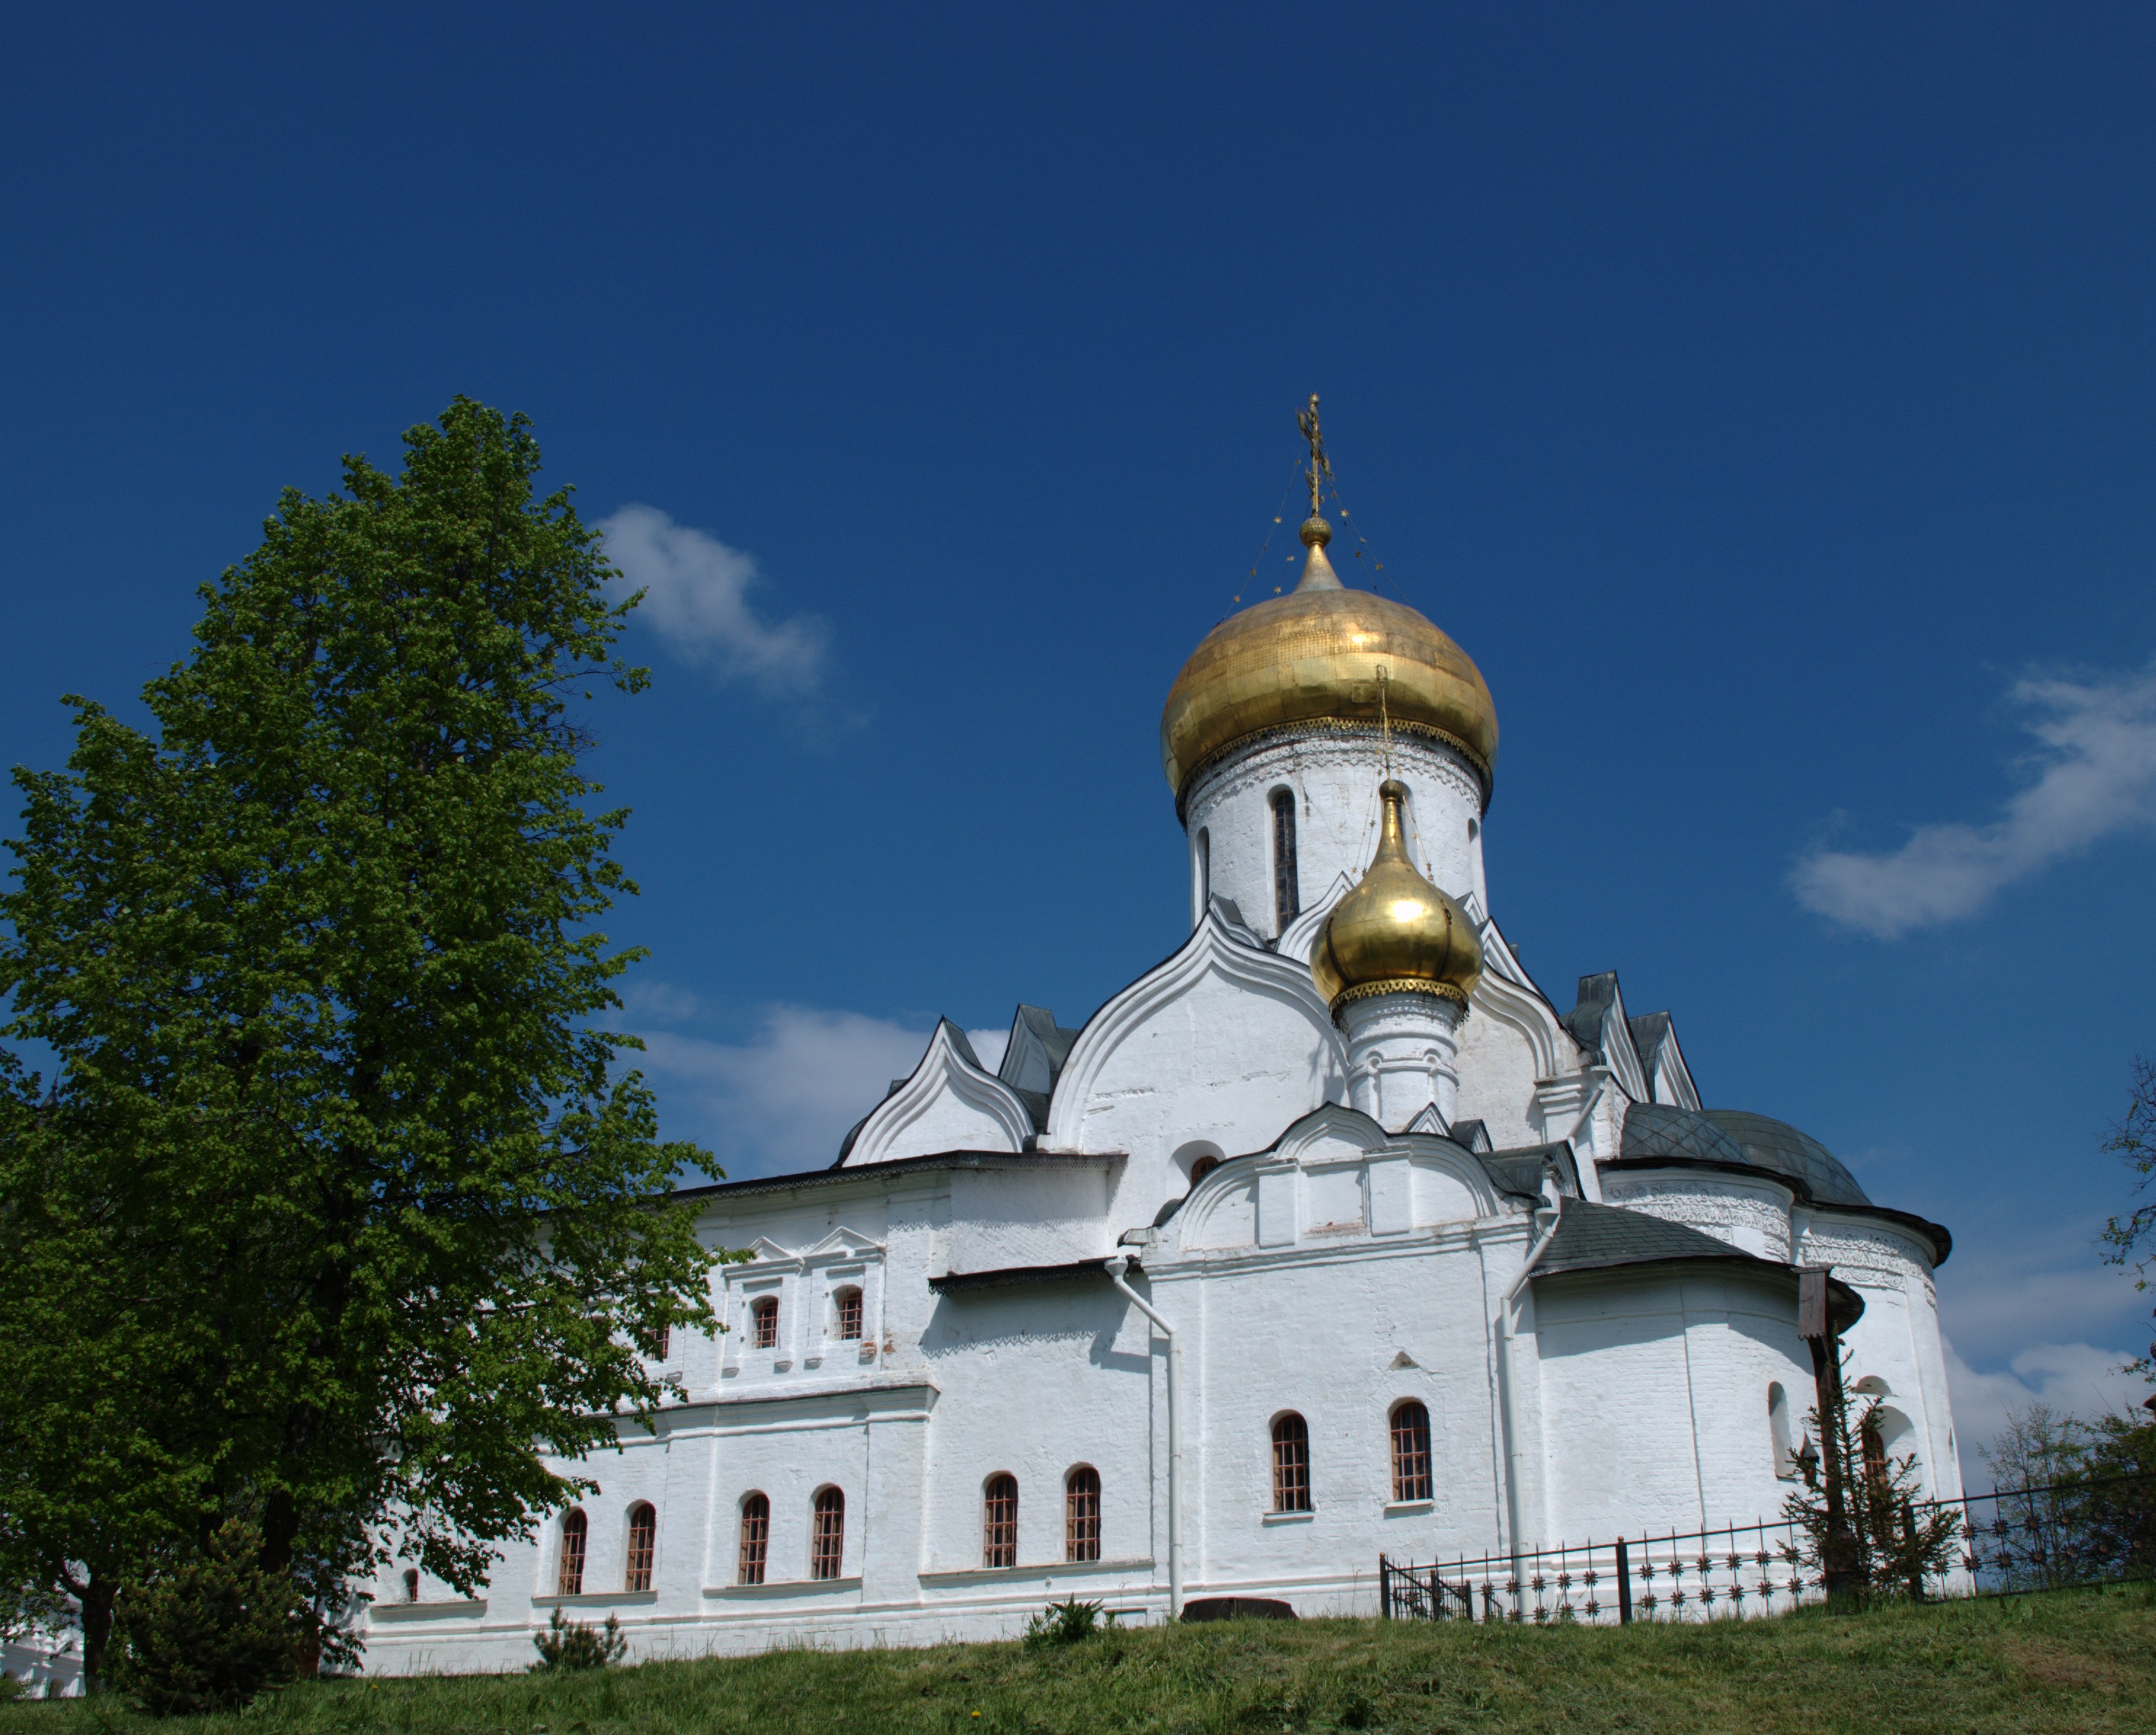
building, chateau, tower, church, cathedral, chapel, nikon, place of worship, cool image, monastery, abigfave, estate, russia, d80, nikond80, moscowregion, spanish missions in california